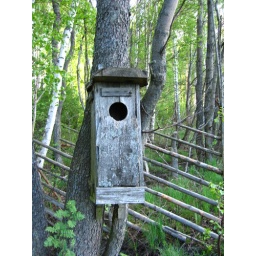
A house in the tree